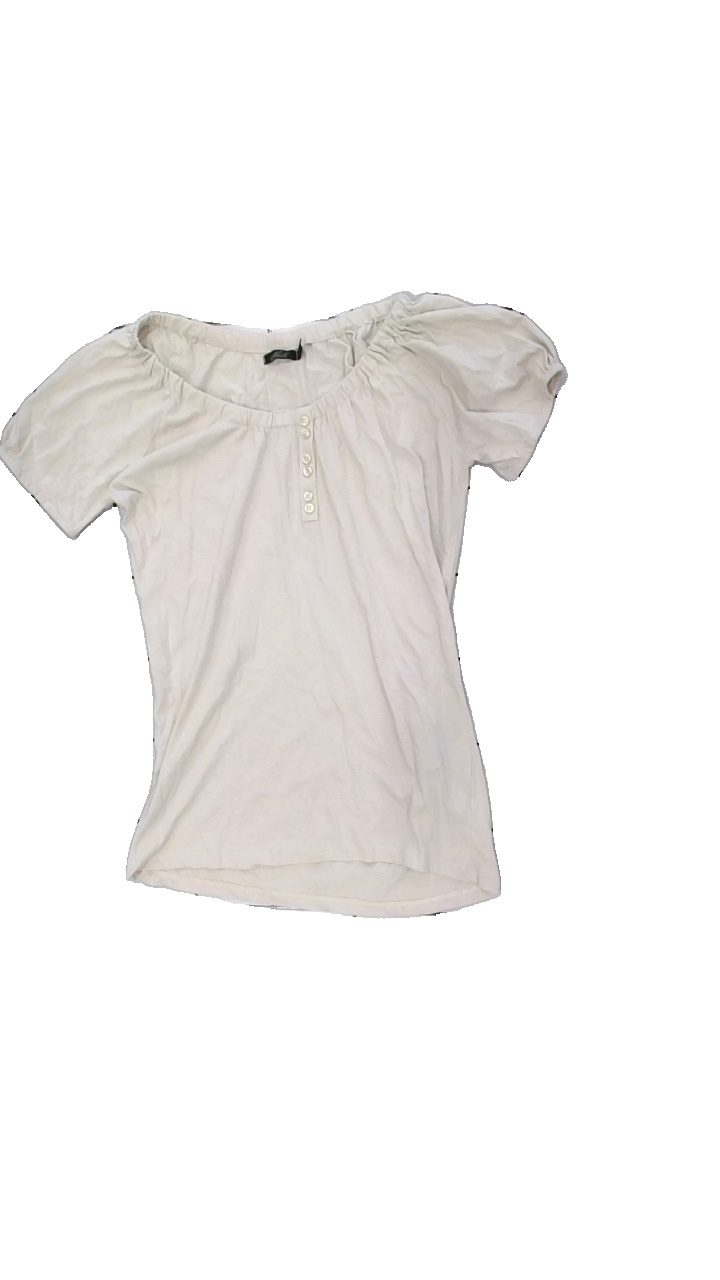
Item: Top (Ladies)
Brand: Skill
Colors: Beige
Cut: Regular
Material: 100% Cotton
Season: All
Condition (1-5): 5
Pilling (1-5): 5
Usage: Reuse
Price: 50-100